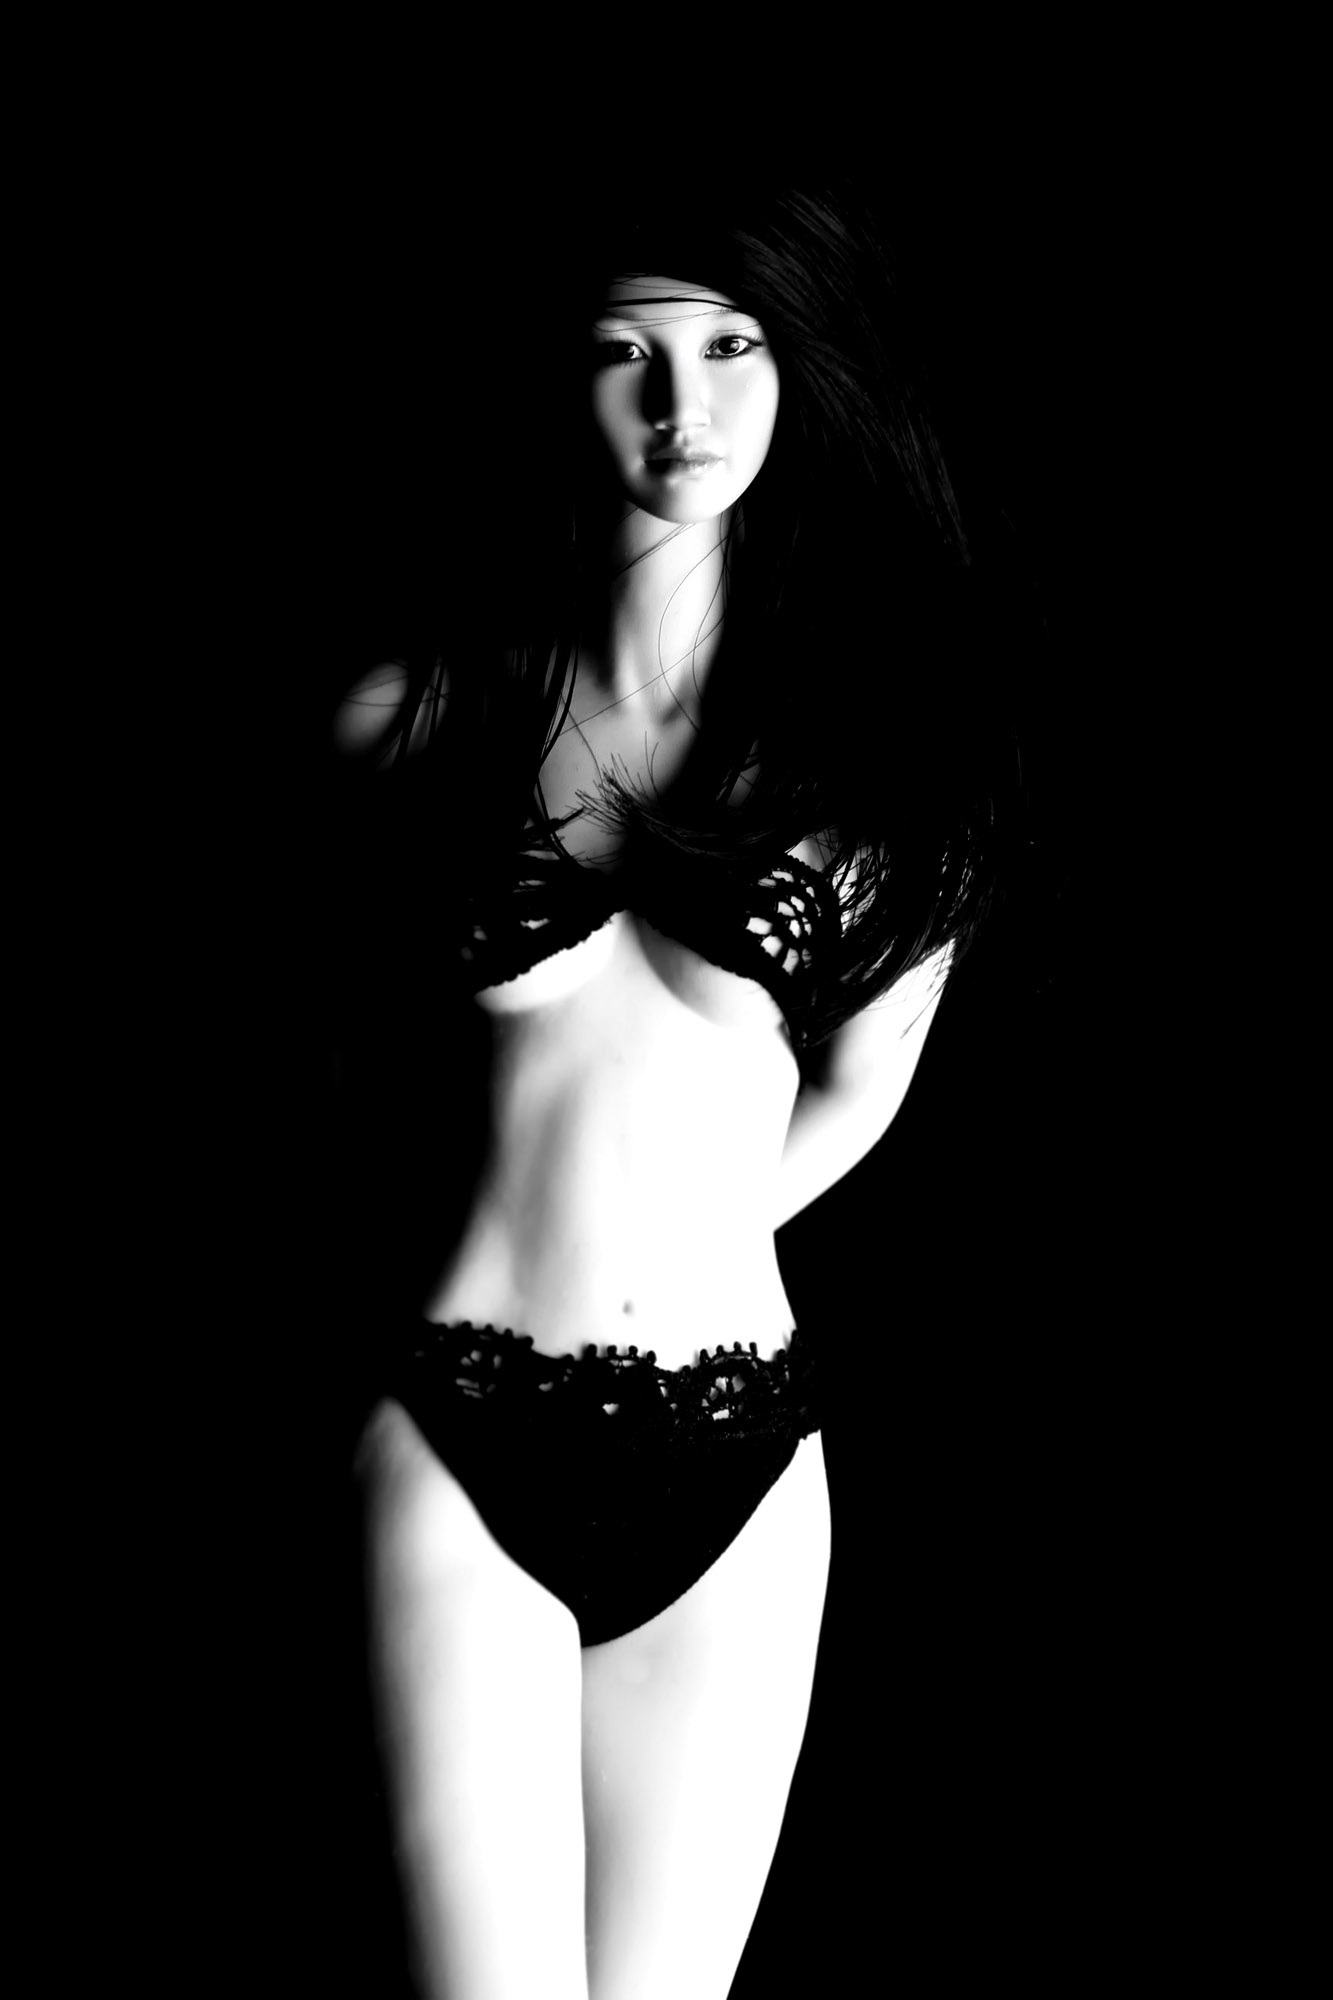
black and white, woman, photography, model, black, monochrome, japan, muscle, lingerie, doll, beauty, sexy, erotic, photo shoot, monochrome photography, art model, supermodel